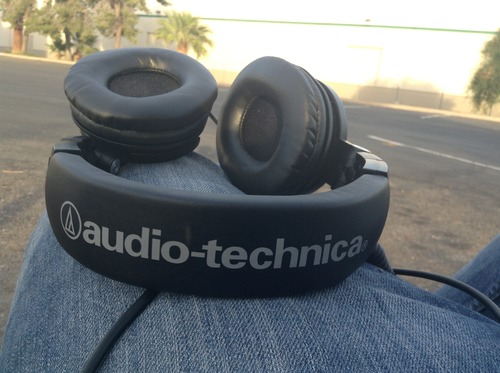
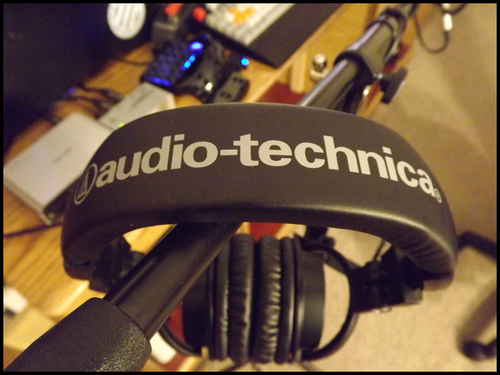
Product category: headphones
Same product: yes